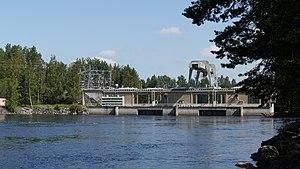
Iitti est une municipalité du sud-est de la Finlande, dans la région de la Vallée de la Kymi.